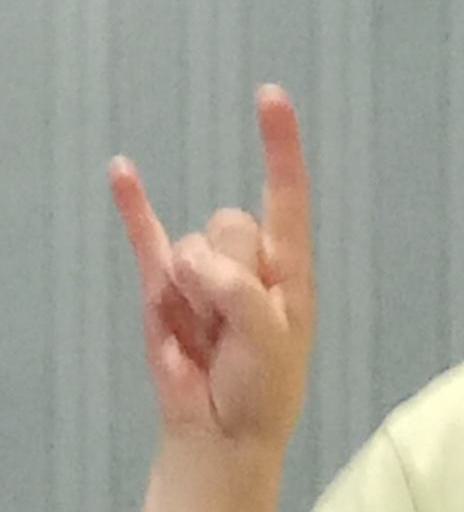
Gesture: rock